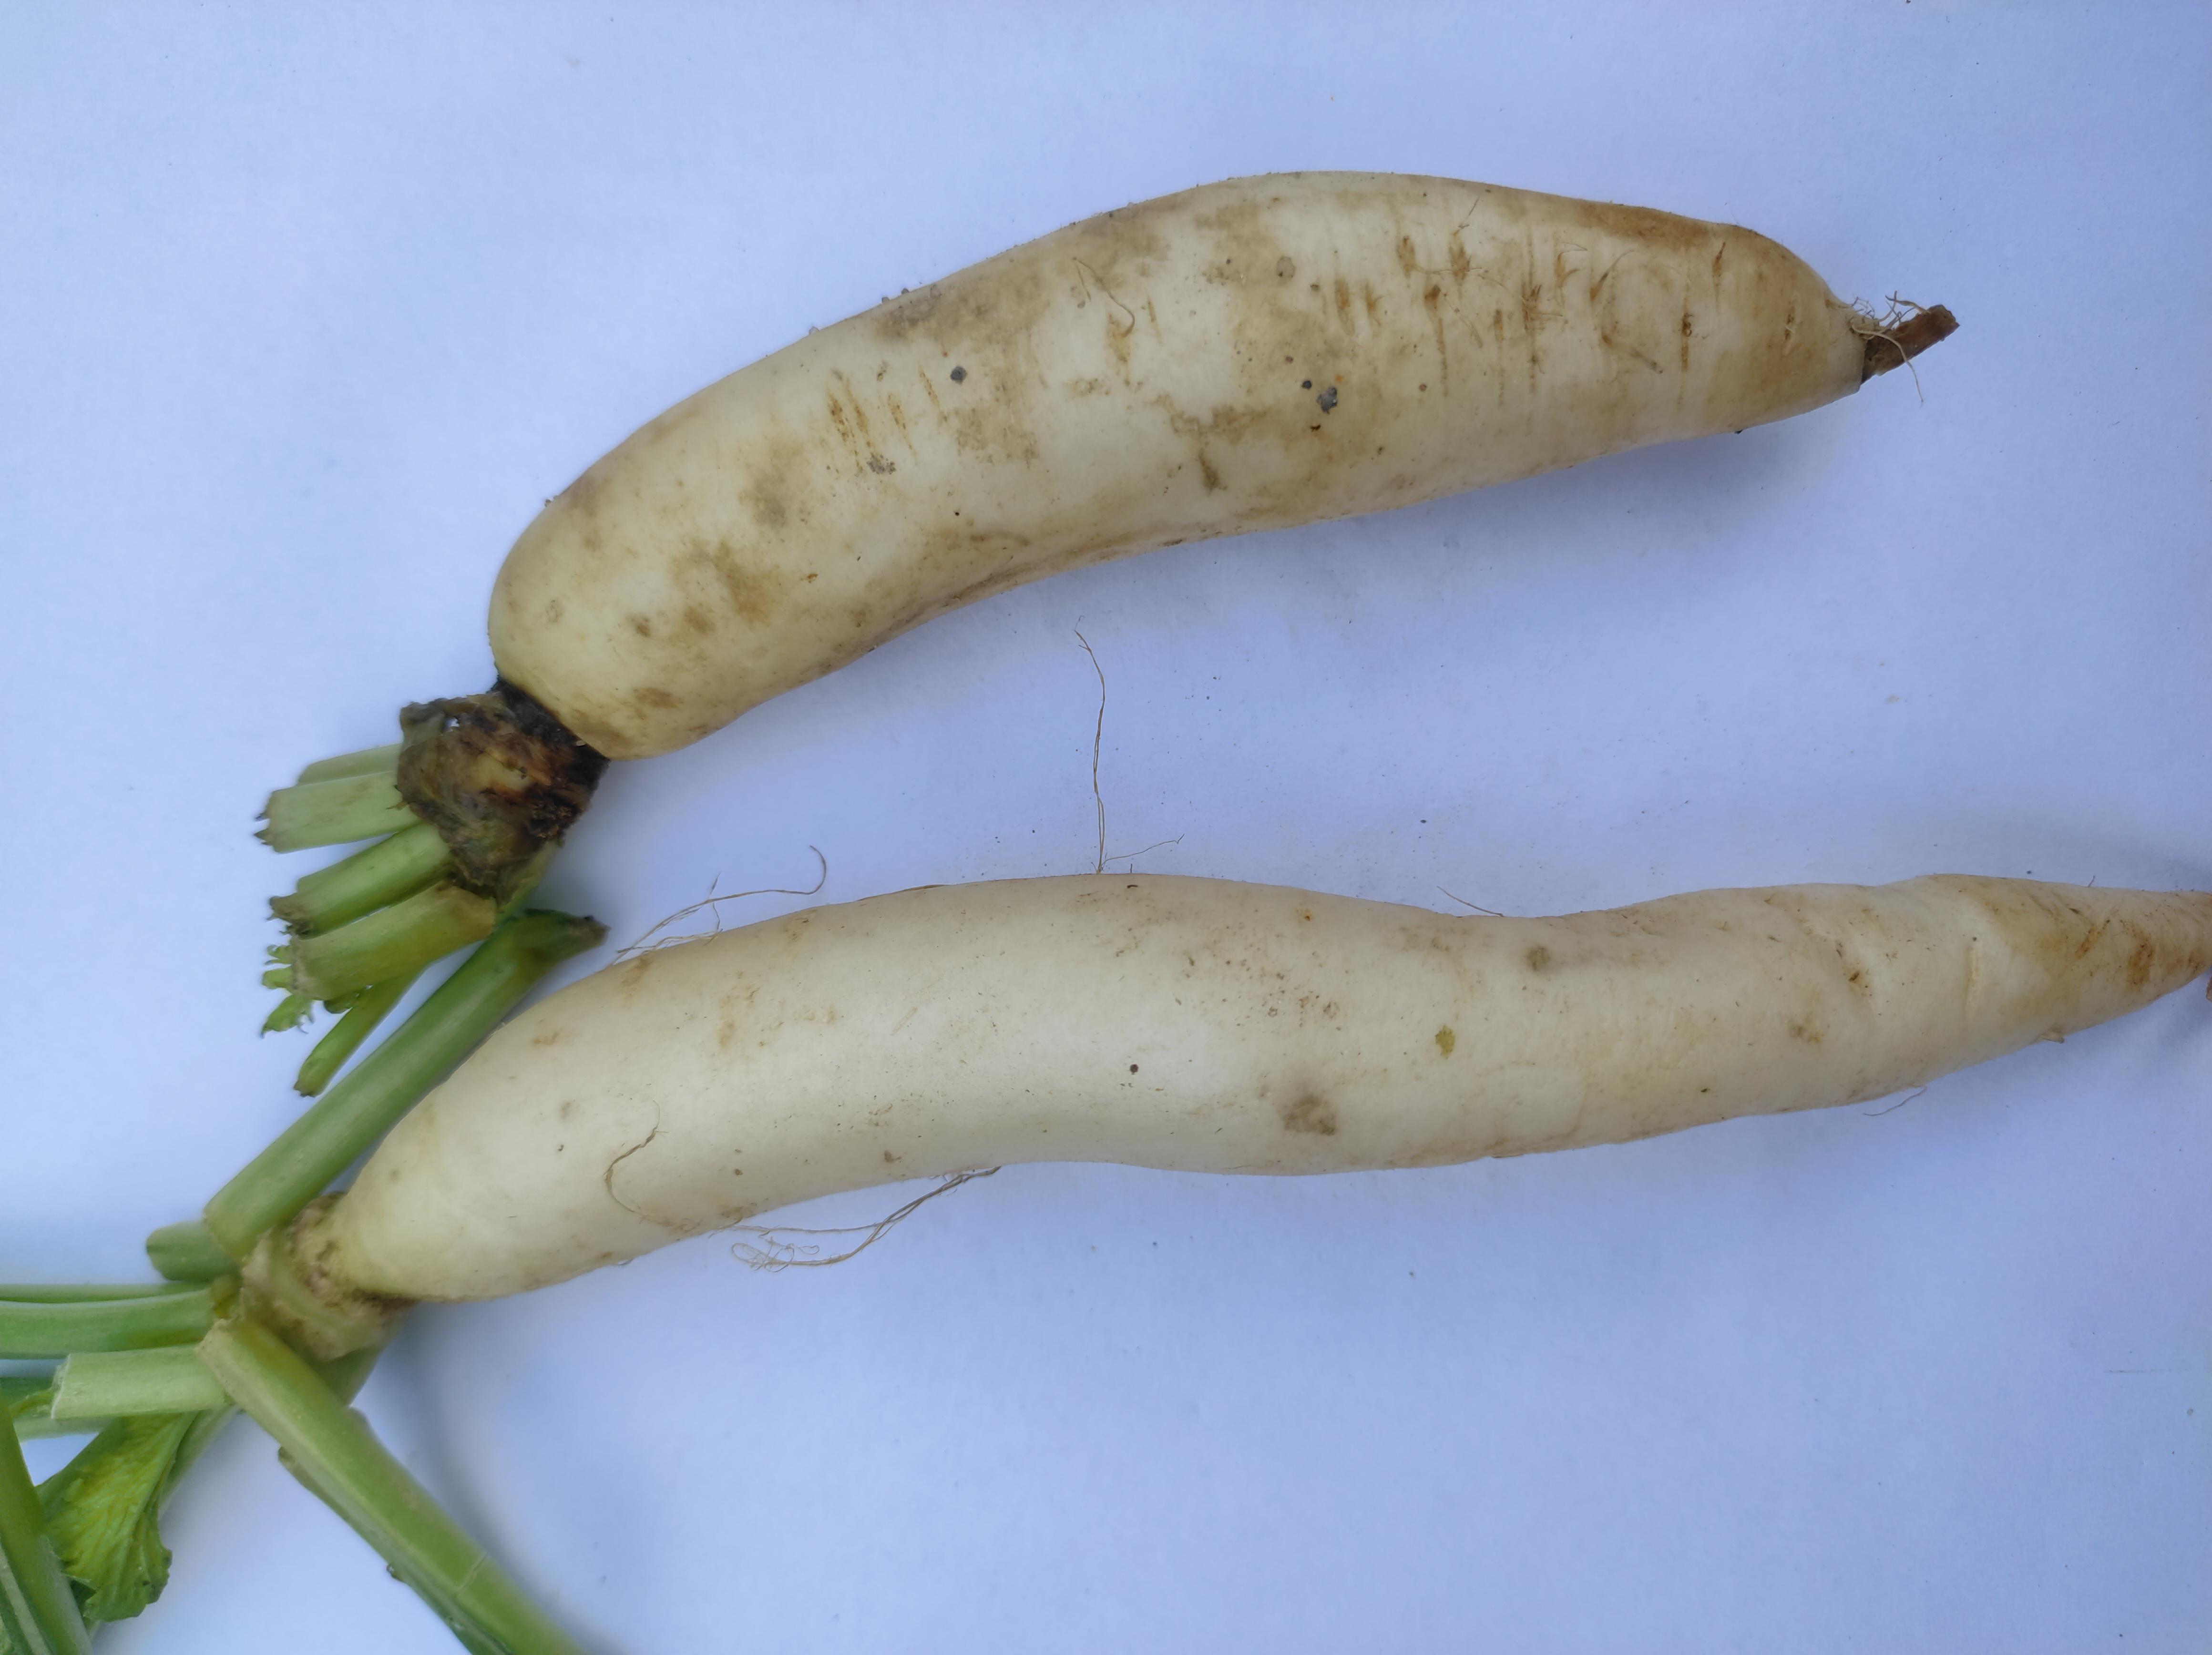
Label: Radish